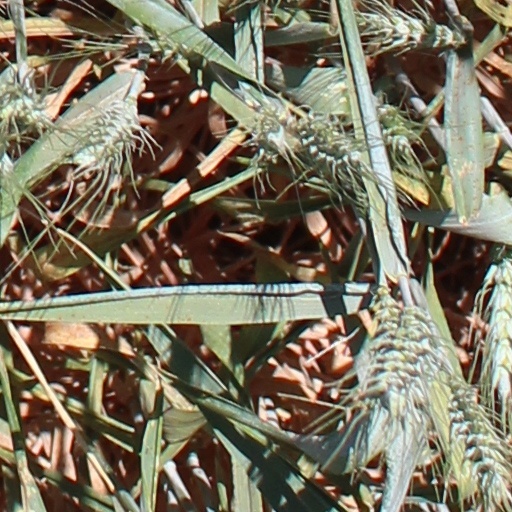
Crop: wheat